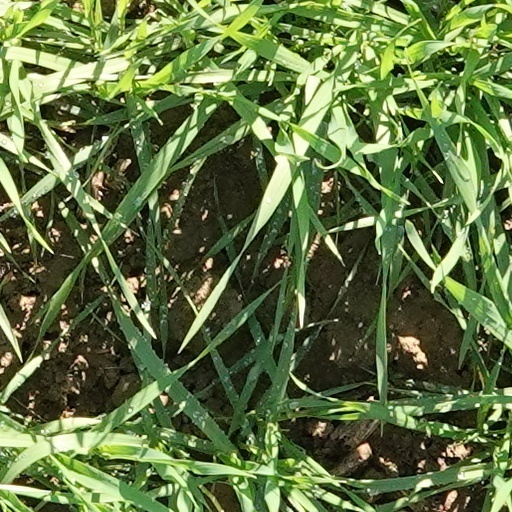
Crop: wheat